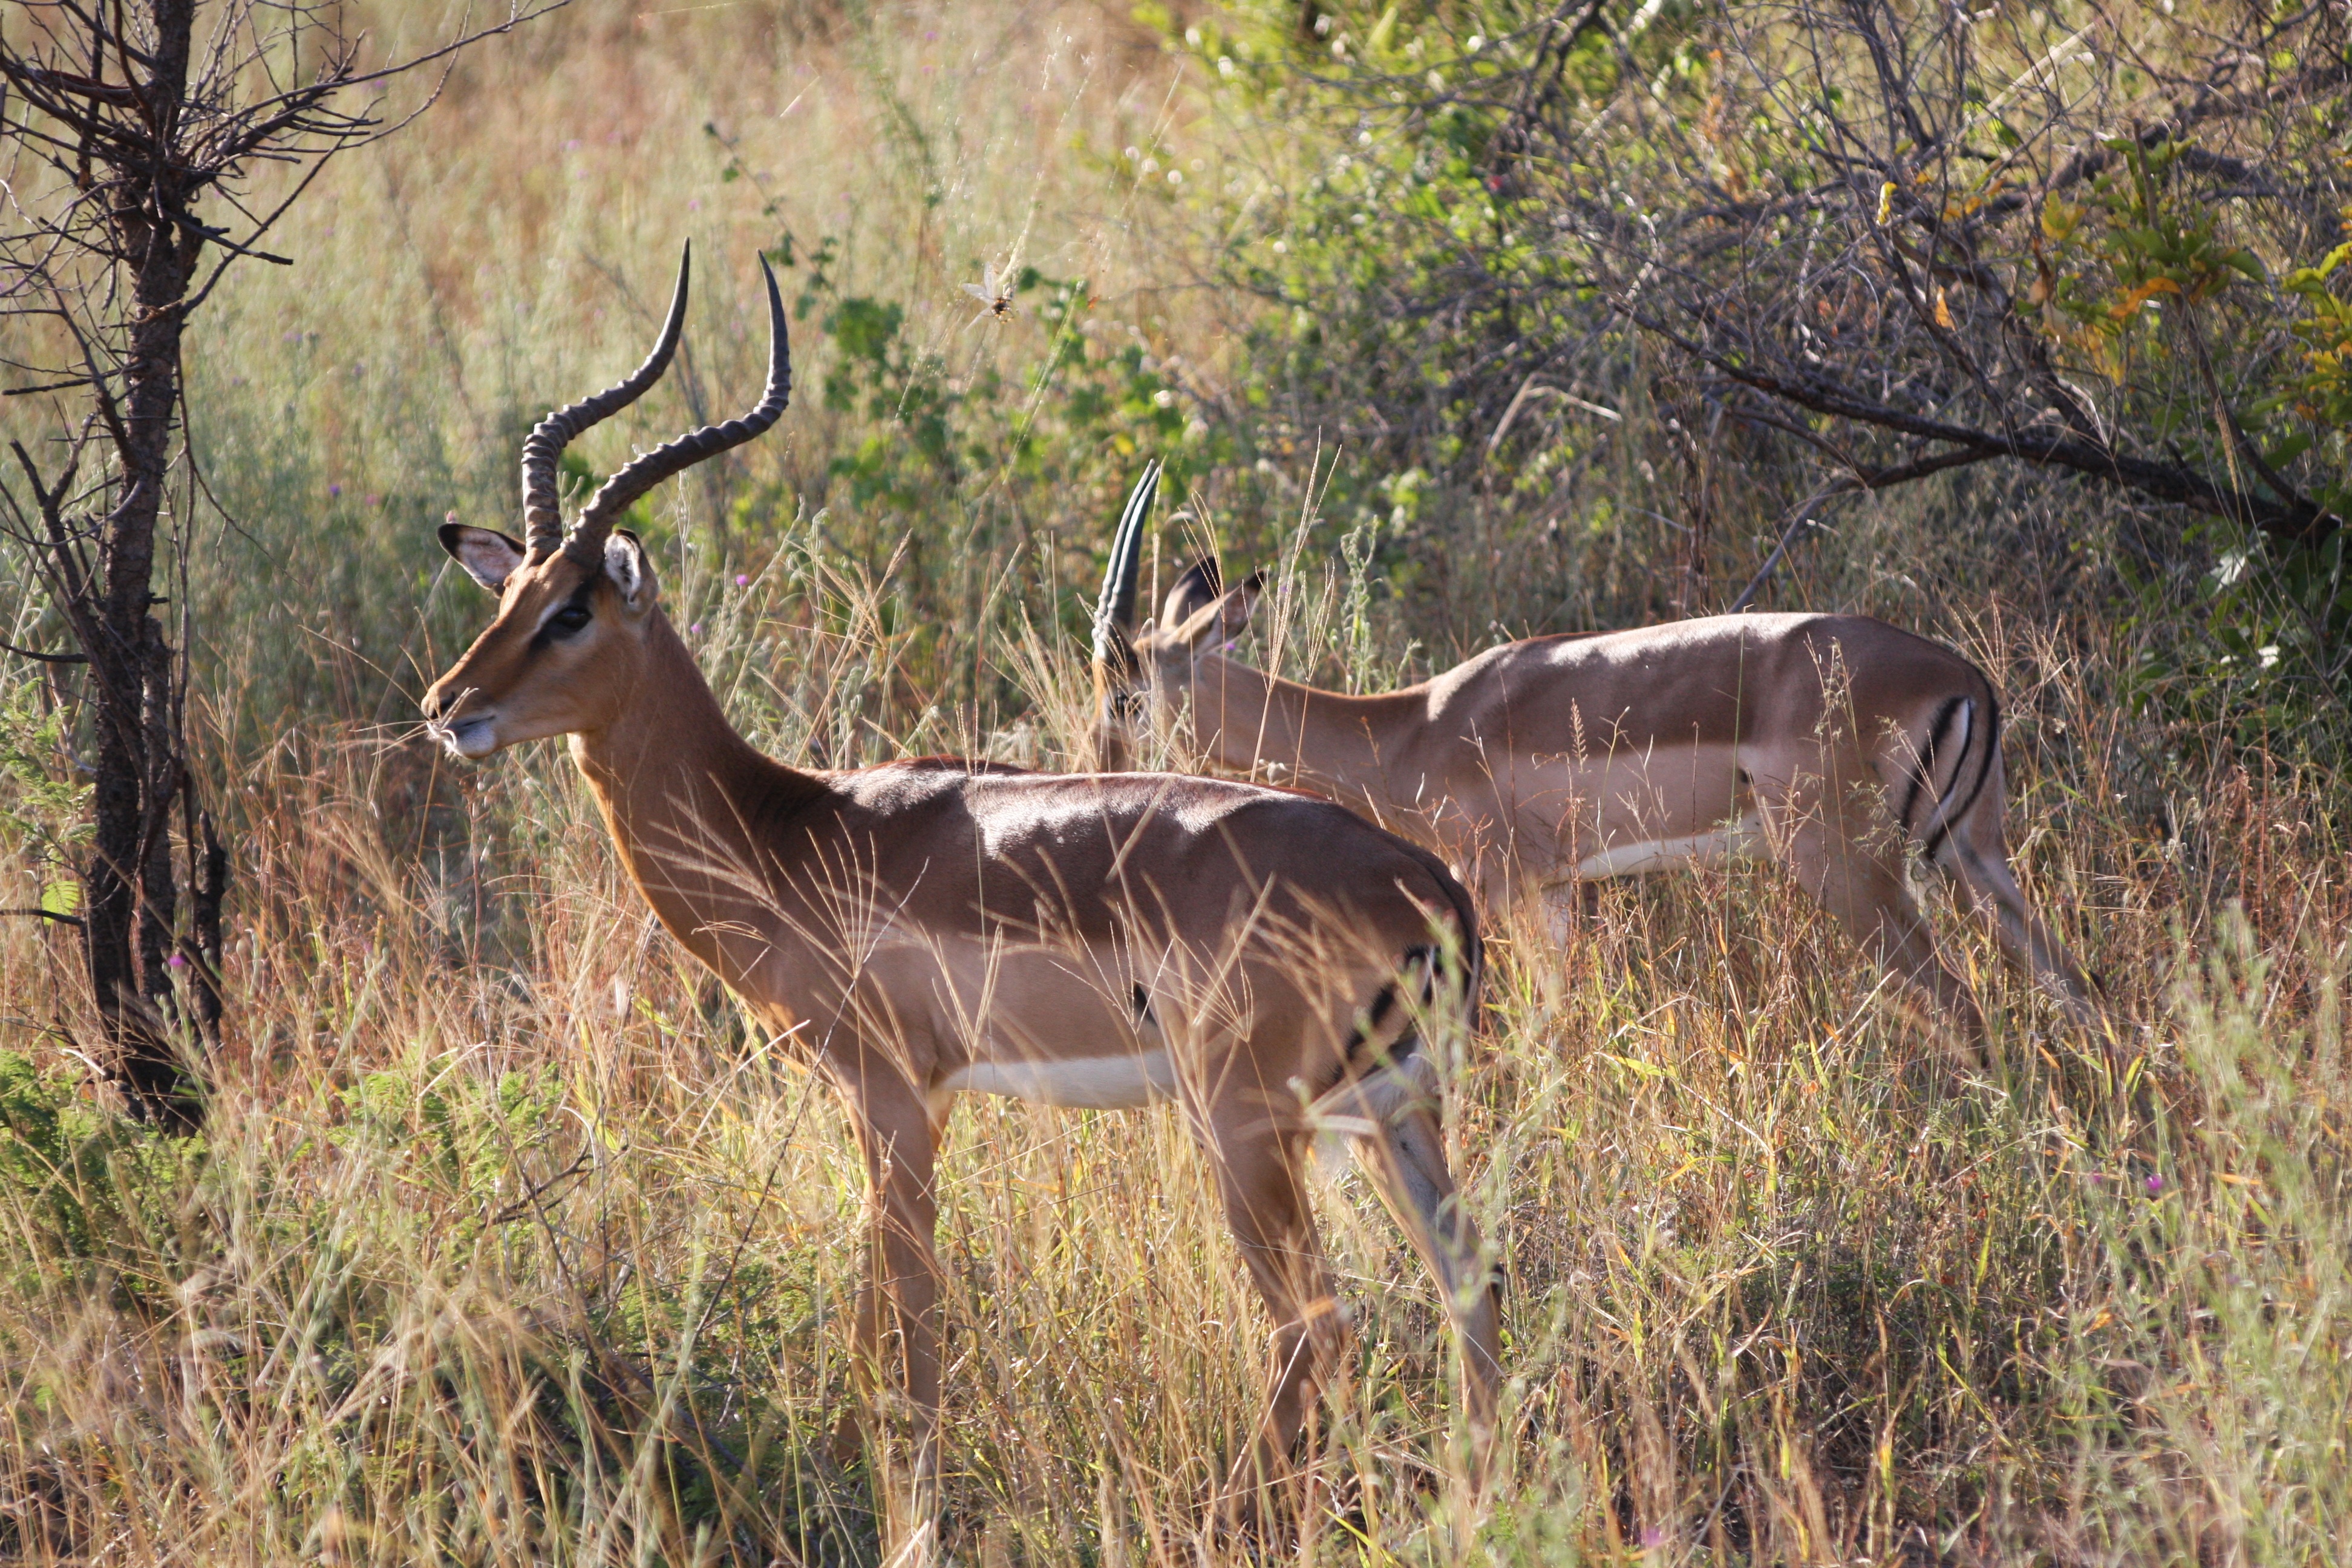
wilderness, prairie, wildlife, mammal, national park, fauna, savanna, antelope, gazelle, animals, vertebrate, impala, kudu, safari, south africa, steppe, white tailed deer, springbok, pronghorn